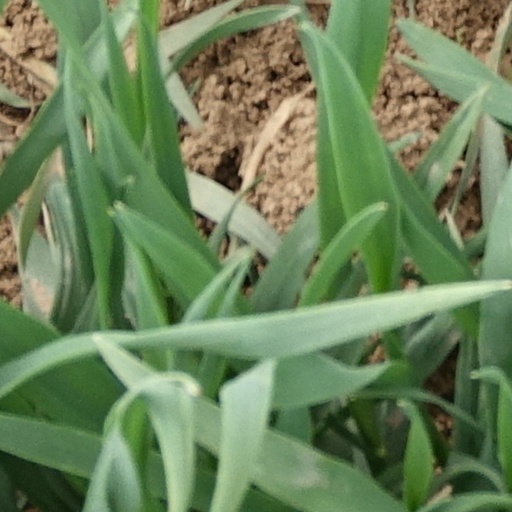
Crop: wheat